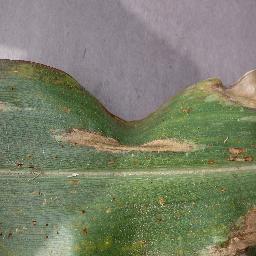
Label: Corn_(Maize)___Northern_Leaf_Blight